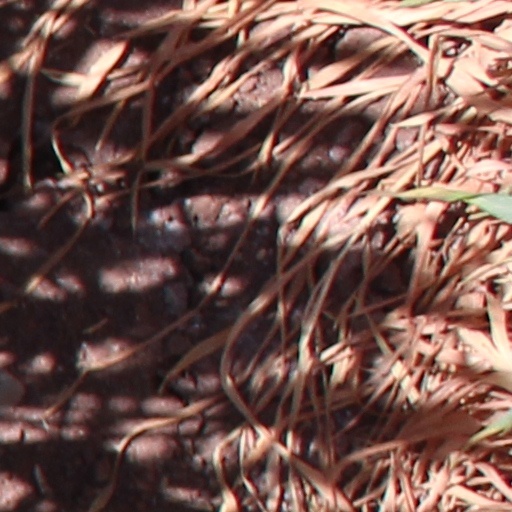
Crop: wheat